Ridham Dock

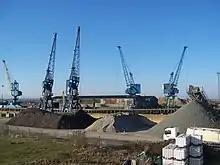
Waiting cranes in Ridham Docks, the truck in foreground is on unused railway tracks that lead to the Sheerness Line

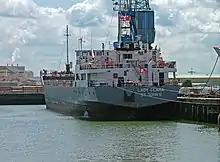
"Lady Clara" in Ridham Dock. May 2004

Ridham Dock is a dock on The Swale in the English county of Kent. It is located in the parish of Iwade around north of Sittingbourne.